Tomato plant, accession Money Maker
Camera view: vertical (180 deg); turntable rotation: 120 degrees
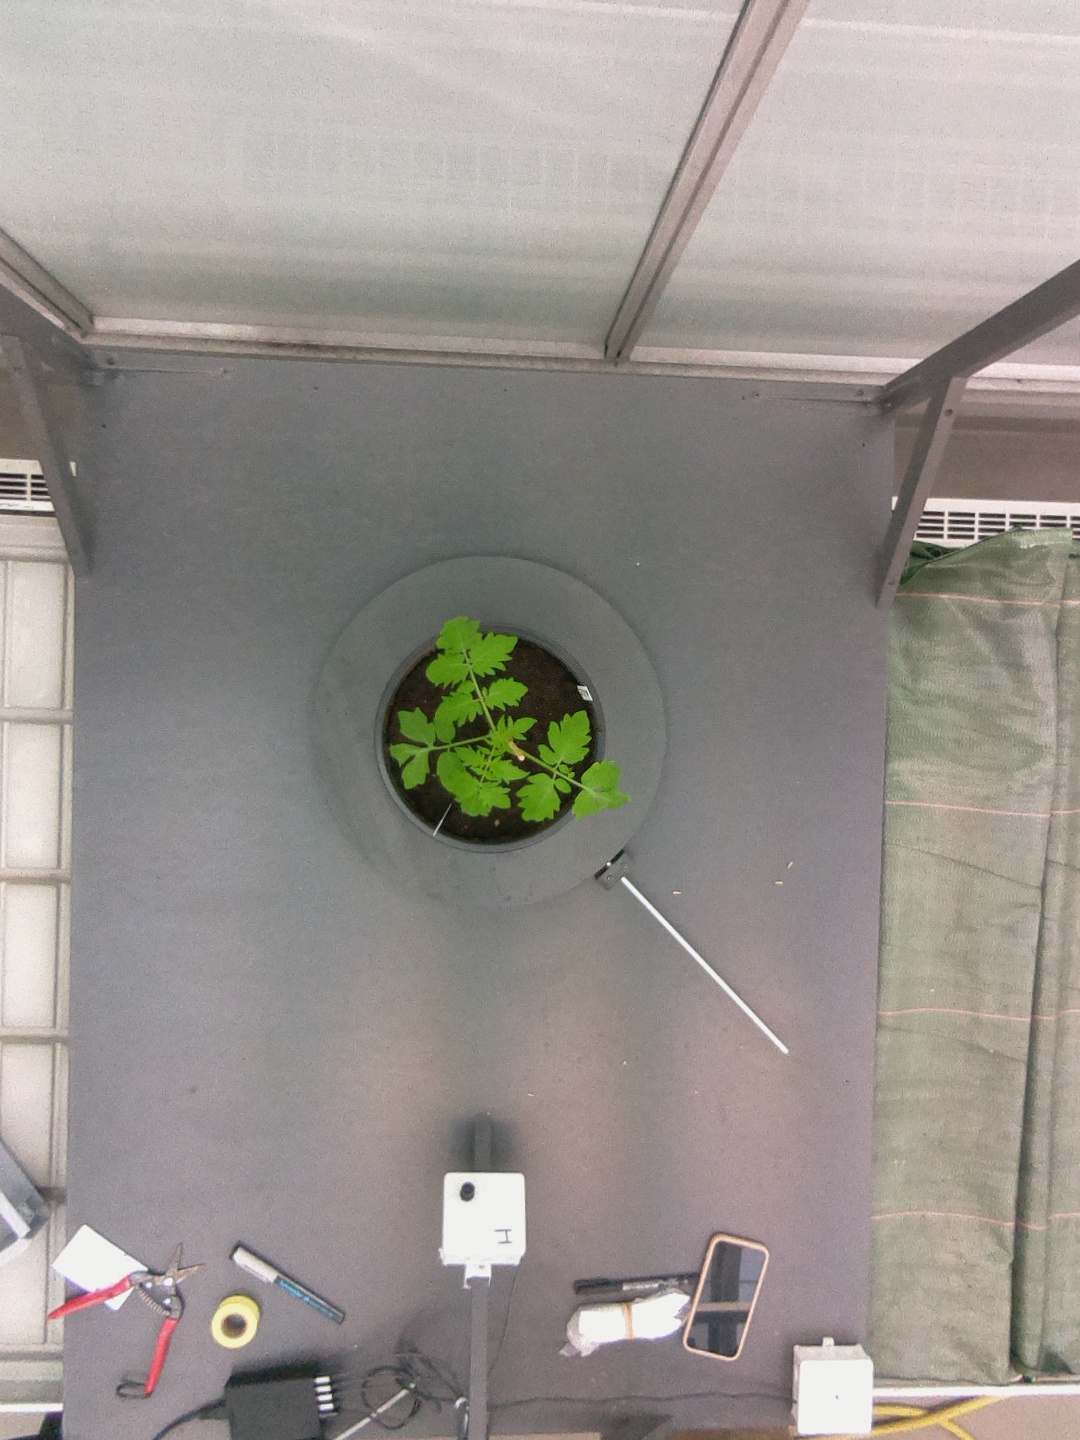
BBCH growth stage 13: 6 of true leaves visible